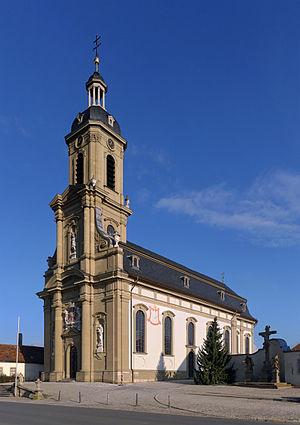
La famille des comtes de Schönborn est une dynastie de la Haute noblesse du Saint-Empire romain germanique, dont plusieurs représentants ont exercé des fonctions religieuses éminentes à l'époque moderne. Elle bénéficiait dès 1701 d'une immédiateté impériale dans le comté de Wiesentheid.